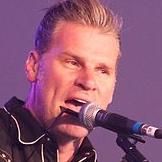
Age: 46